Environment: real
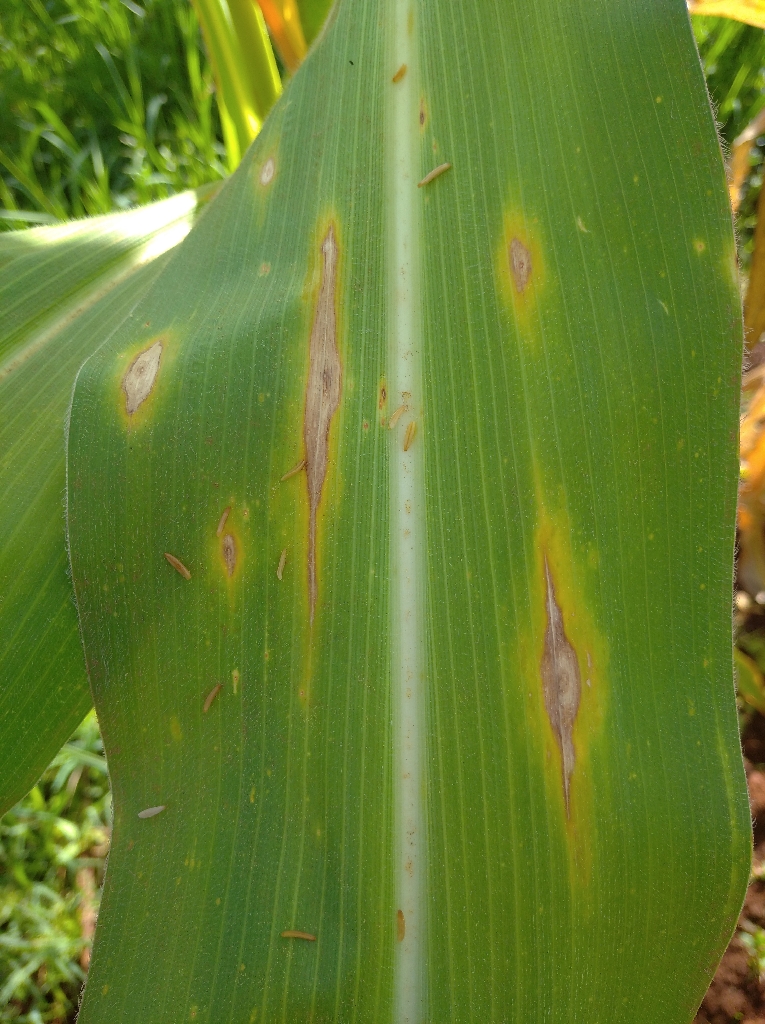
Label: northern_corn_leaf_blight